DoA (commentator)

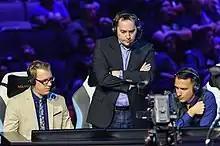
Lonnquist (left) at IEM San Jose 2015

Lonnquist returned to Korea in 2012, but he did not return to casting "StarCraft II". In early 2013, OGN hired him as a play-by-play commentator for the English broadcast of "League of Legends" Champions, a "League of Legends" esports competition in South Korea, where he paired with his casting duo Christopher "MonteCristo" Mykles. The duo cast "League of Legends" Champions, which rebranded to "League of Legends" Champions Korea (LCK) in 2015, for several years, as well as other "League of Legends" events, including the 2015 League of Legends World Championship. In March 2016, Lonnquist, along with Mykles and Christopher "PapaSmithy" Smith, refused to cast the 2016 Mid-Season Invitational. The three were freelancers for the LCK and released a joint statement stating that the initial rate that Riot Games, the owner of "League of Legends", offered was "40% to 70% of the rate received by talent for major events," and while Riot made a second offer, it was still "far below industry standard for 2016." Lonnquist also declined Riot's offer to cast the 2016 League of Legends World Championship, stating that he had other esports-related obligations in Korea, along with personal projects.